Hughes–Ryan Amendment

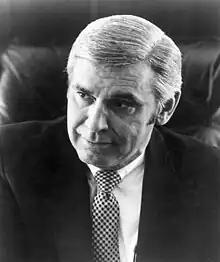
Congressman Leo Ryan

By the early years of the 1970s, the unpopular war in Southeast Asia and the unfolding Watergate scandal brought the era of minimal oversight to a halt. The Congress was determined to rein in the Nixon administration, and to ascertain the extent to which the nation's intelligence agencies had been involved in questionable, if not outright illegal, activities. A major stimulus for the amendment came from 1972 and 1973 hearings of the Senate Armed Services Committee on covert military operations in Cambodia, Laos, and North Vietnam in the early 1970s. The committee had found that Air Force and Navy air elements had conducted secret air strikes, and falsified after-action reports to conceal this. To Hughes and several other senators, these activities represented a secret war conducted through back-channel communications from the White House directly to field commanders in the Pacific Theater and the Vietnam War.